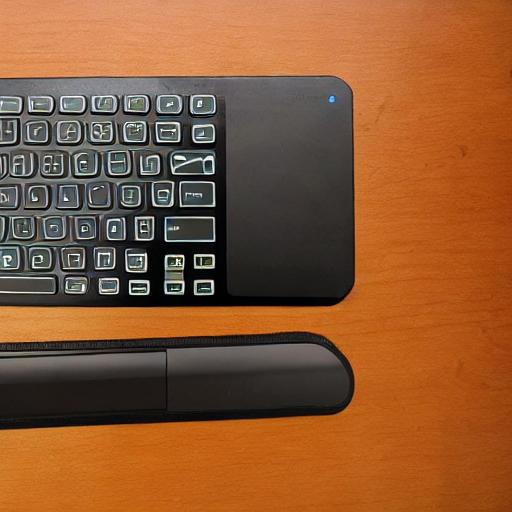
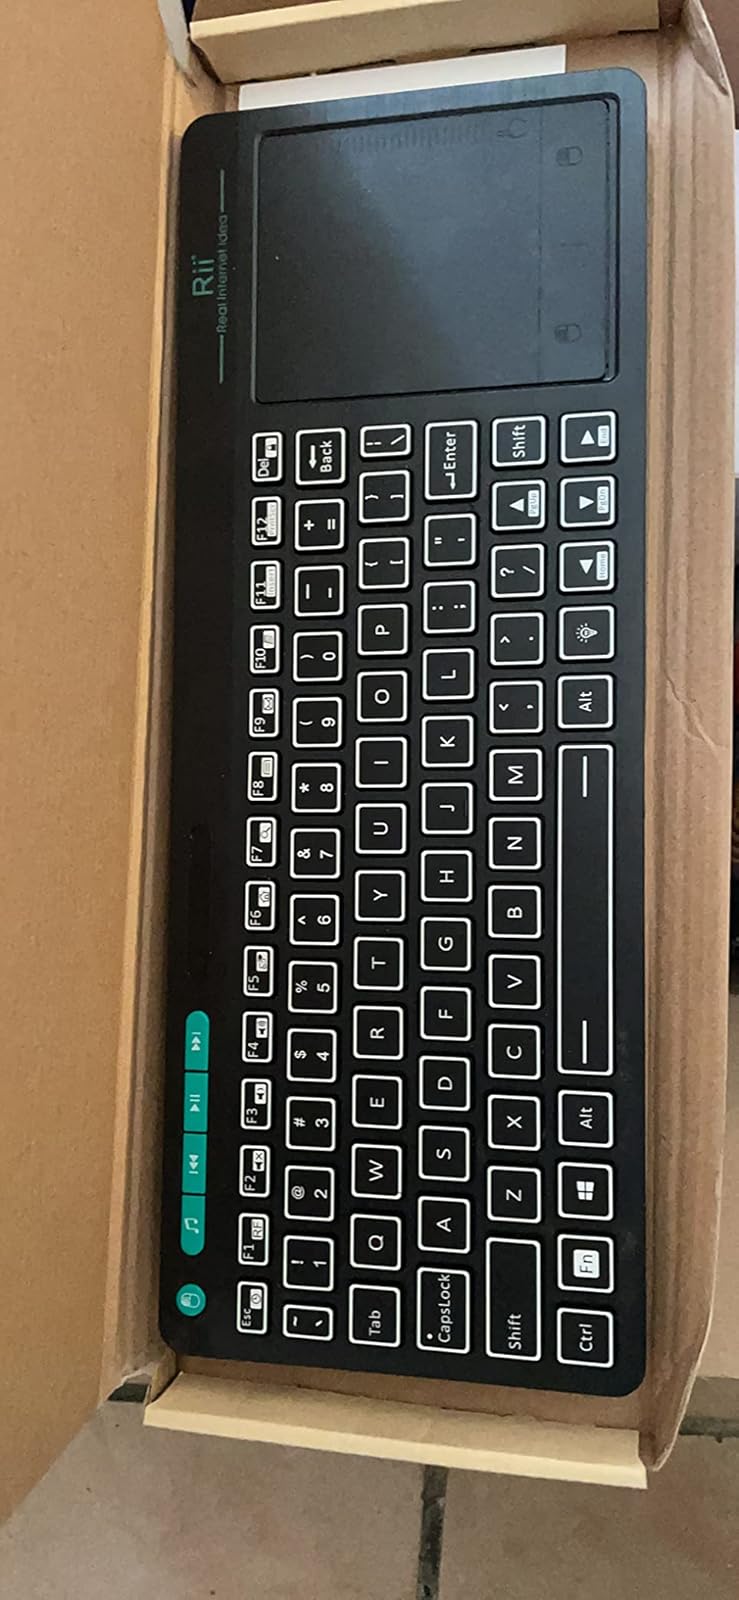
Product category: keyboard
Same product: no